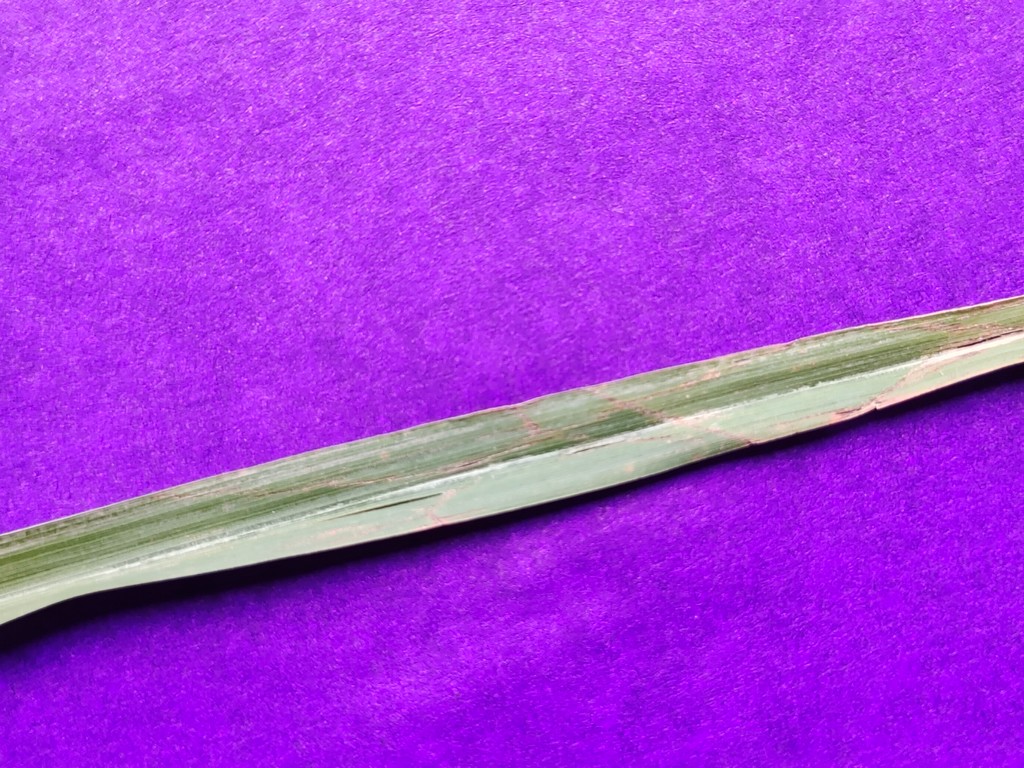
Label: Unhealthy